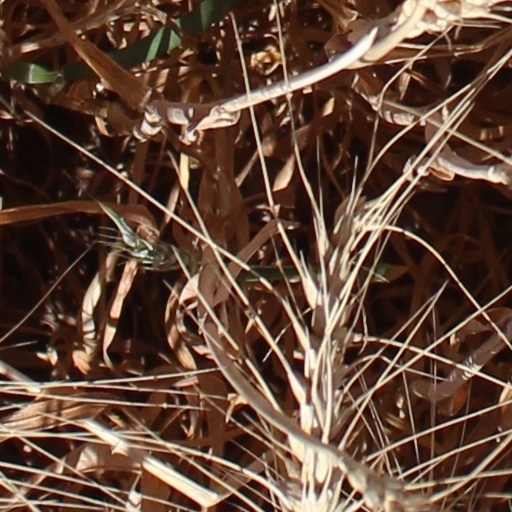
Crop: wheat